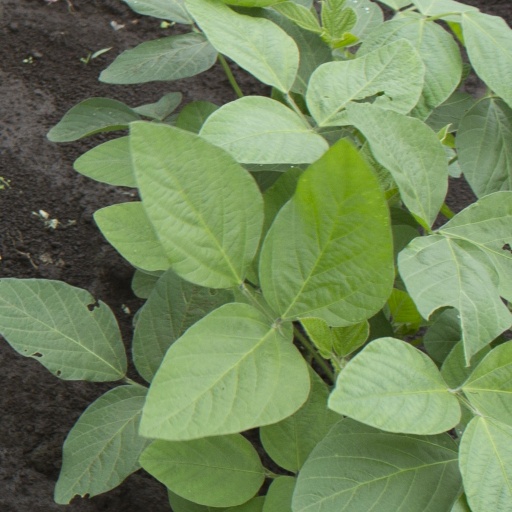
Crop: soybean